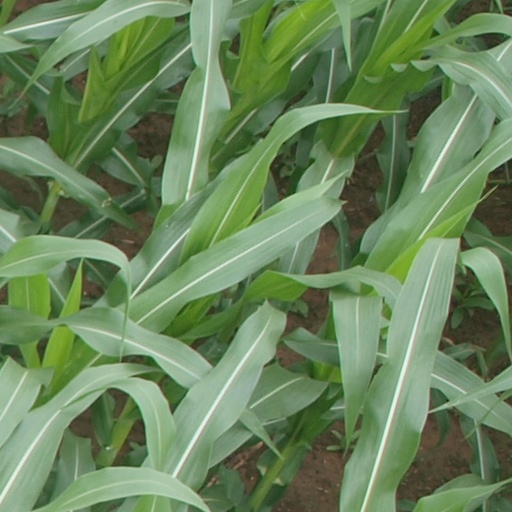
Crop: maize; corn